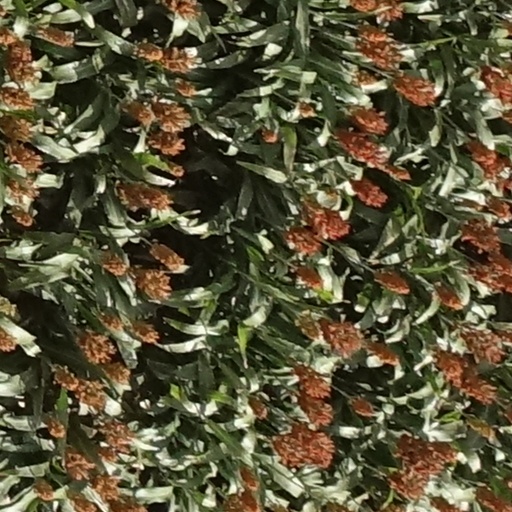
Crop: sorghum